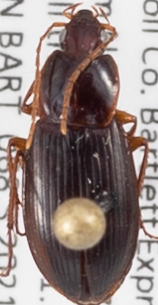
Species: Calathus ingratus
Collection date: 2021-08-25
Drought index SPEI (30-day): -0.386
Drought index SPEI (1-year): -0.944
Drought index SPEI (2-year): -0.54